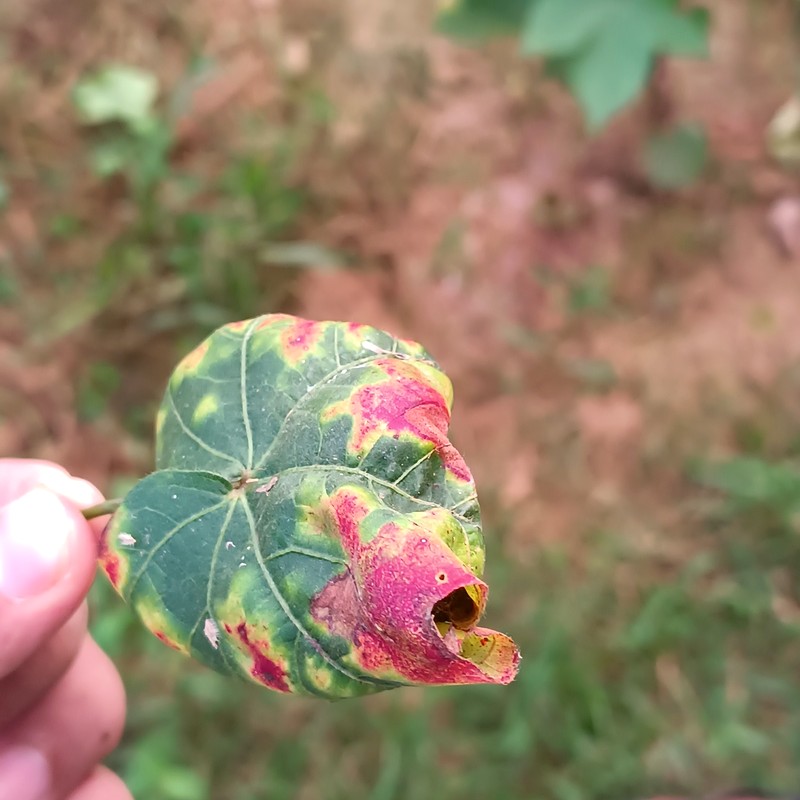
Label: Leaf Redding